Malamir of Bulgaria

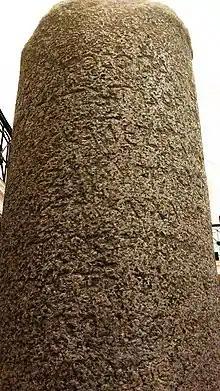
Column fragment with inscription about the victorious campaigns of Malamir, now in the National Archaeological Museum in Sofia

Malamir (died 836) was the ruler of Bulgaria in 831–836.